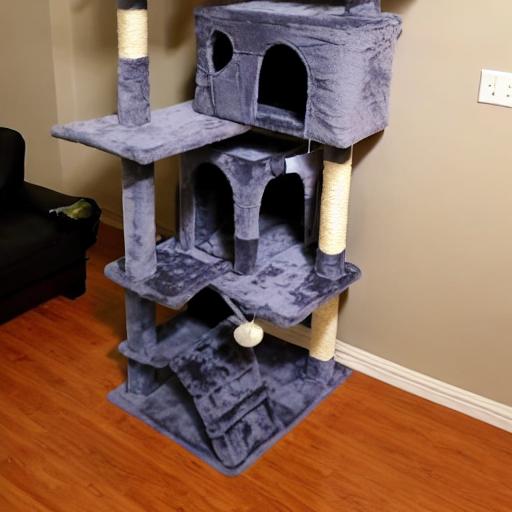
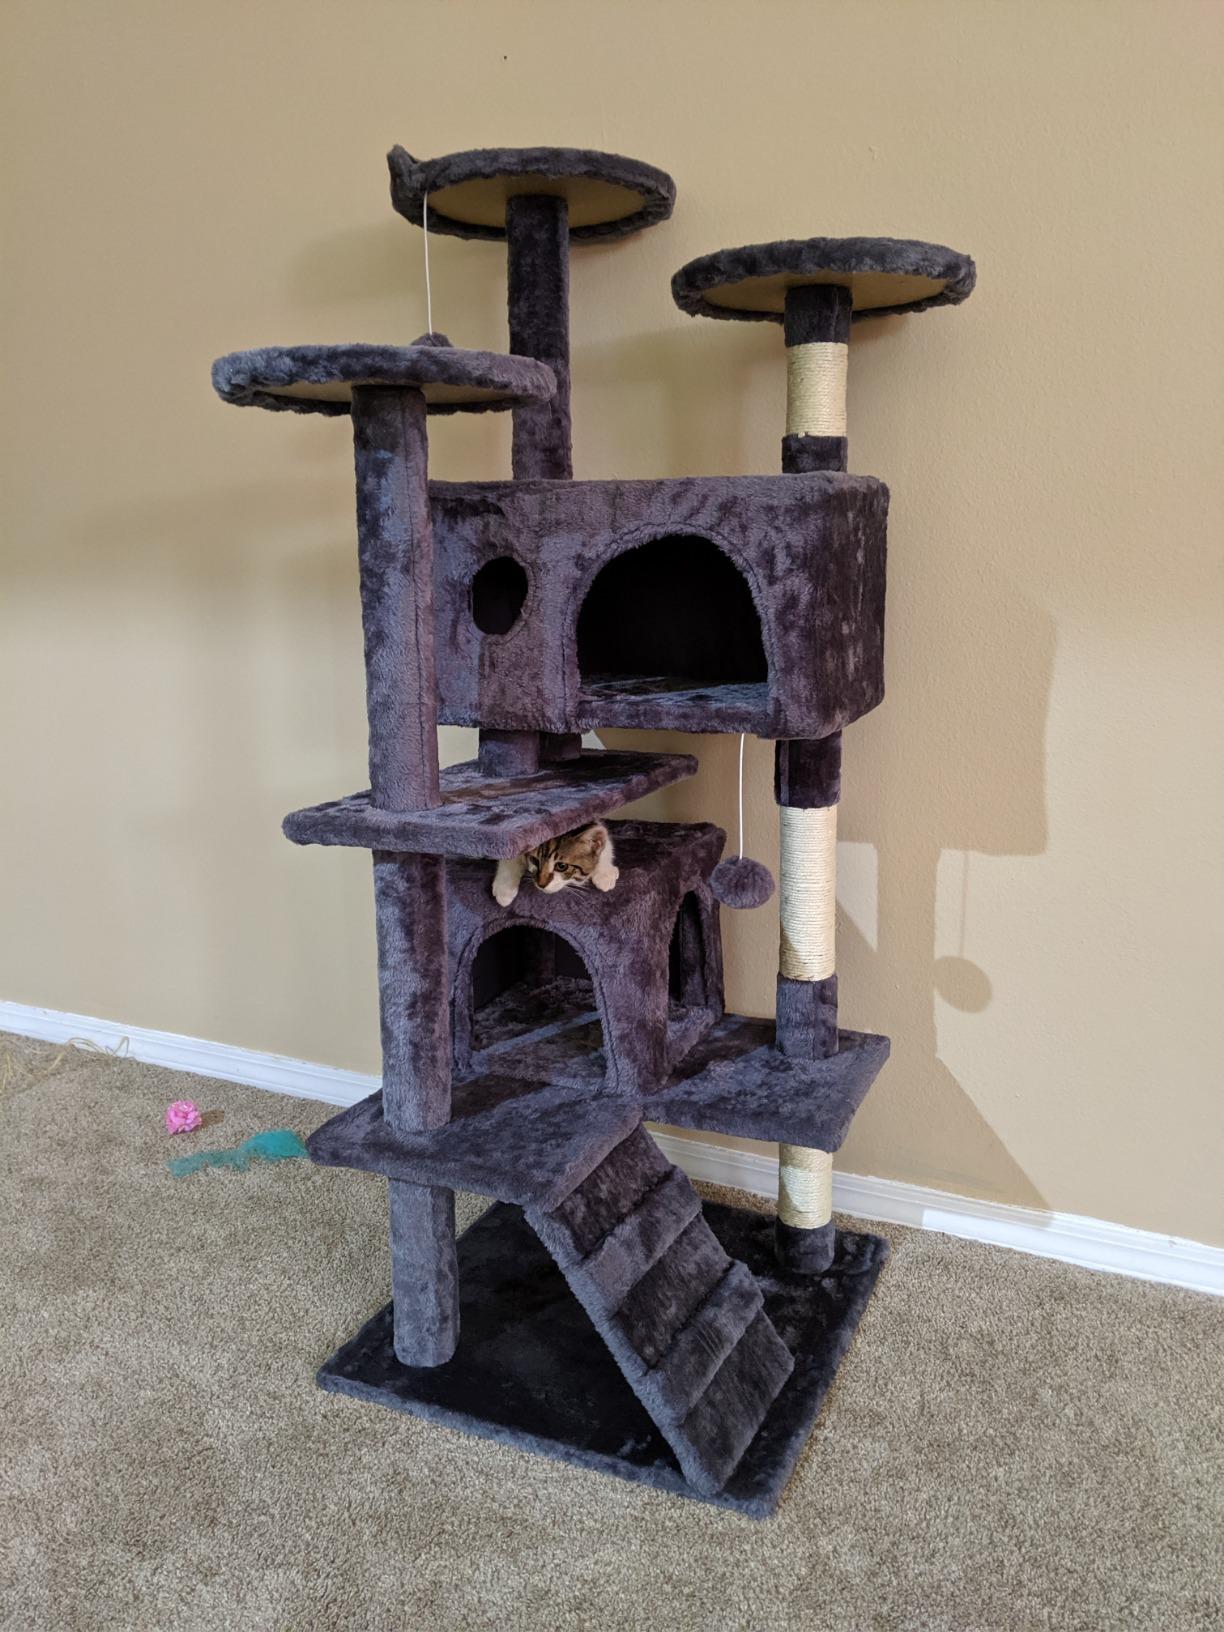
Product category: items_cat tree
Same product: no